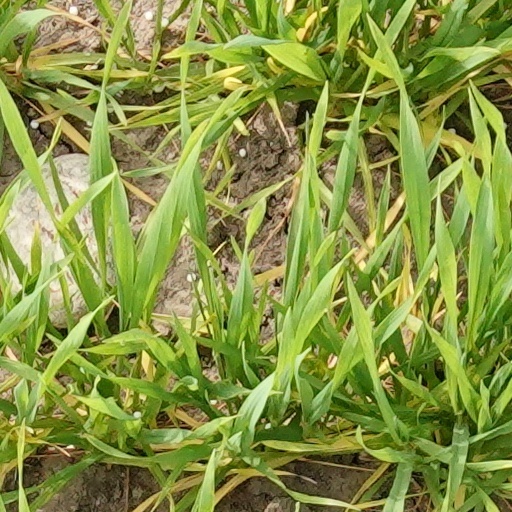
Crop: wheat